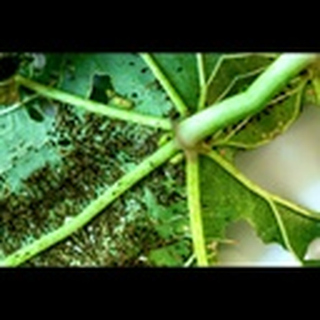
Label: cotton_aphids